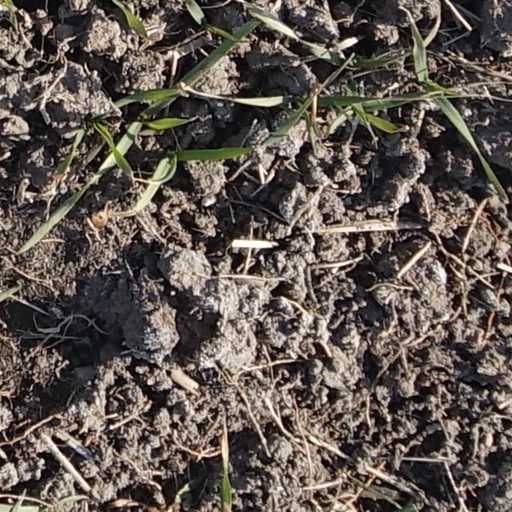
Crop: wheat